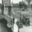
Label: bridge